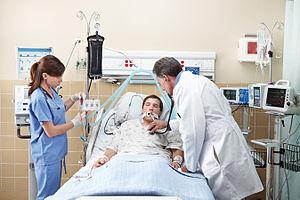
La pénurie de matériel médical et de professionnels de santé causés par la pandémie de coronavirus de 2019-2020 est rapidement devenue un problème majeur de la pandémie. La question de la pénurie liée à une pandémie a été étudiée dans le passé et a été documentée lors d'événements récents.